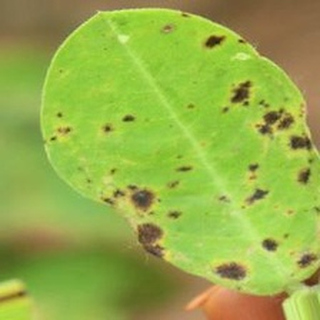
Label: groundnut_late_leaf_spot